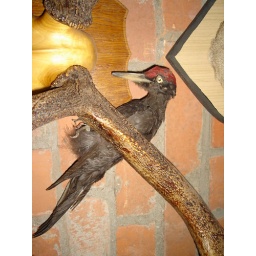
Museum of stuffed animals in. Museum of stuffed animals in Lida castle